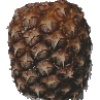
Label: pineapple